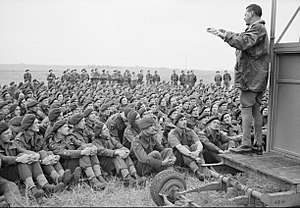
Operation Tonga / Optakt / Britiske forberedelser
Generalmajor Richard Gale, chefen for den britiske 6. luftbårne division, taler til sine folk den 4.-5. juni 1944.
Operation Tonga var kodenavnet på den luftbårne operation, som blev gennemført af den britiske 6. luftbårne division mellem den 5. og 7. juni 1944 som led i Operation Overlord under 2. Verdenskrig. Faldskærmstropperne og de luftbårne tropper blev landsat på den østlige flanke af invasionsområdet nord for byen Caen og havde en række opgaver. Divisionen skulle erobre to strategisk vigtige broer over Caen-kanalen og Orne-floden, som skulle bruges af allierede landstyrker til fremrykning, når landsætningerne fra havet var gennemført, ødelægge en række andre broer, så de ikke kunne bruges af tyskerne og sikre vigtige landsbyer. Divisionen havde også fået til opgave at angribe og ødelægge kanonbatteriet ved Merville, et kystbatteri, som de allierede efterretningstjenester mente rummede en række svære kanoner, som kunne beskyde Sword Beach og muligvis tilføje de allierede tropper svære tab. Efter at have nået disse mål, skulle divisionen derefter etablere og sikre at brohoved omkring de erobrede broer, indtil den fik forbindelse med de fremrykkende allierede landstyrker.